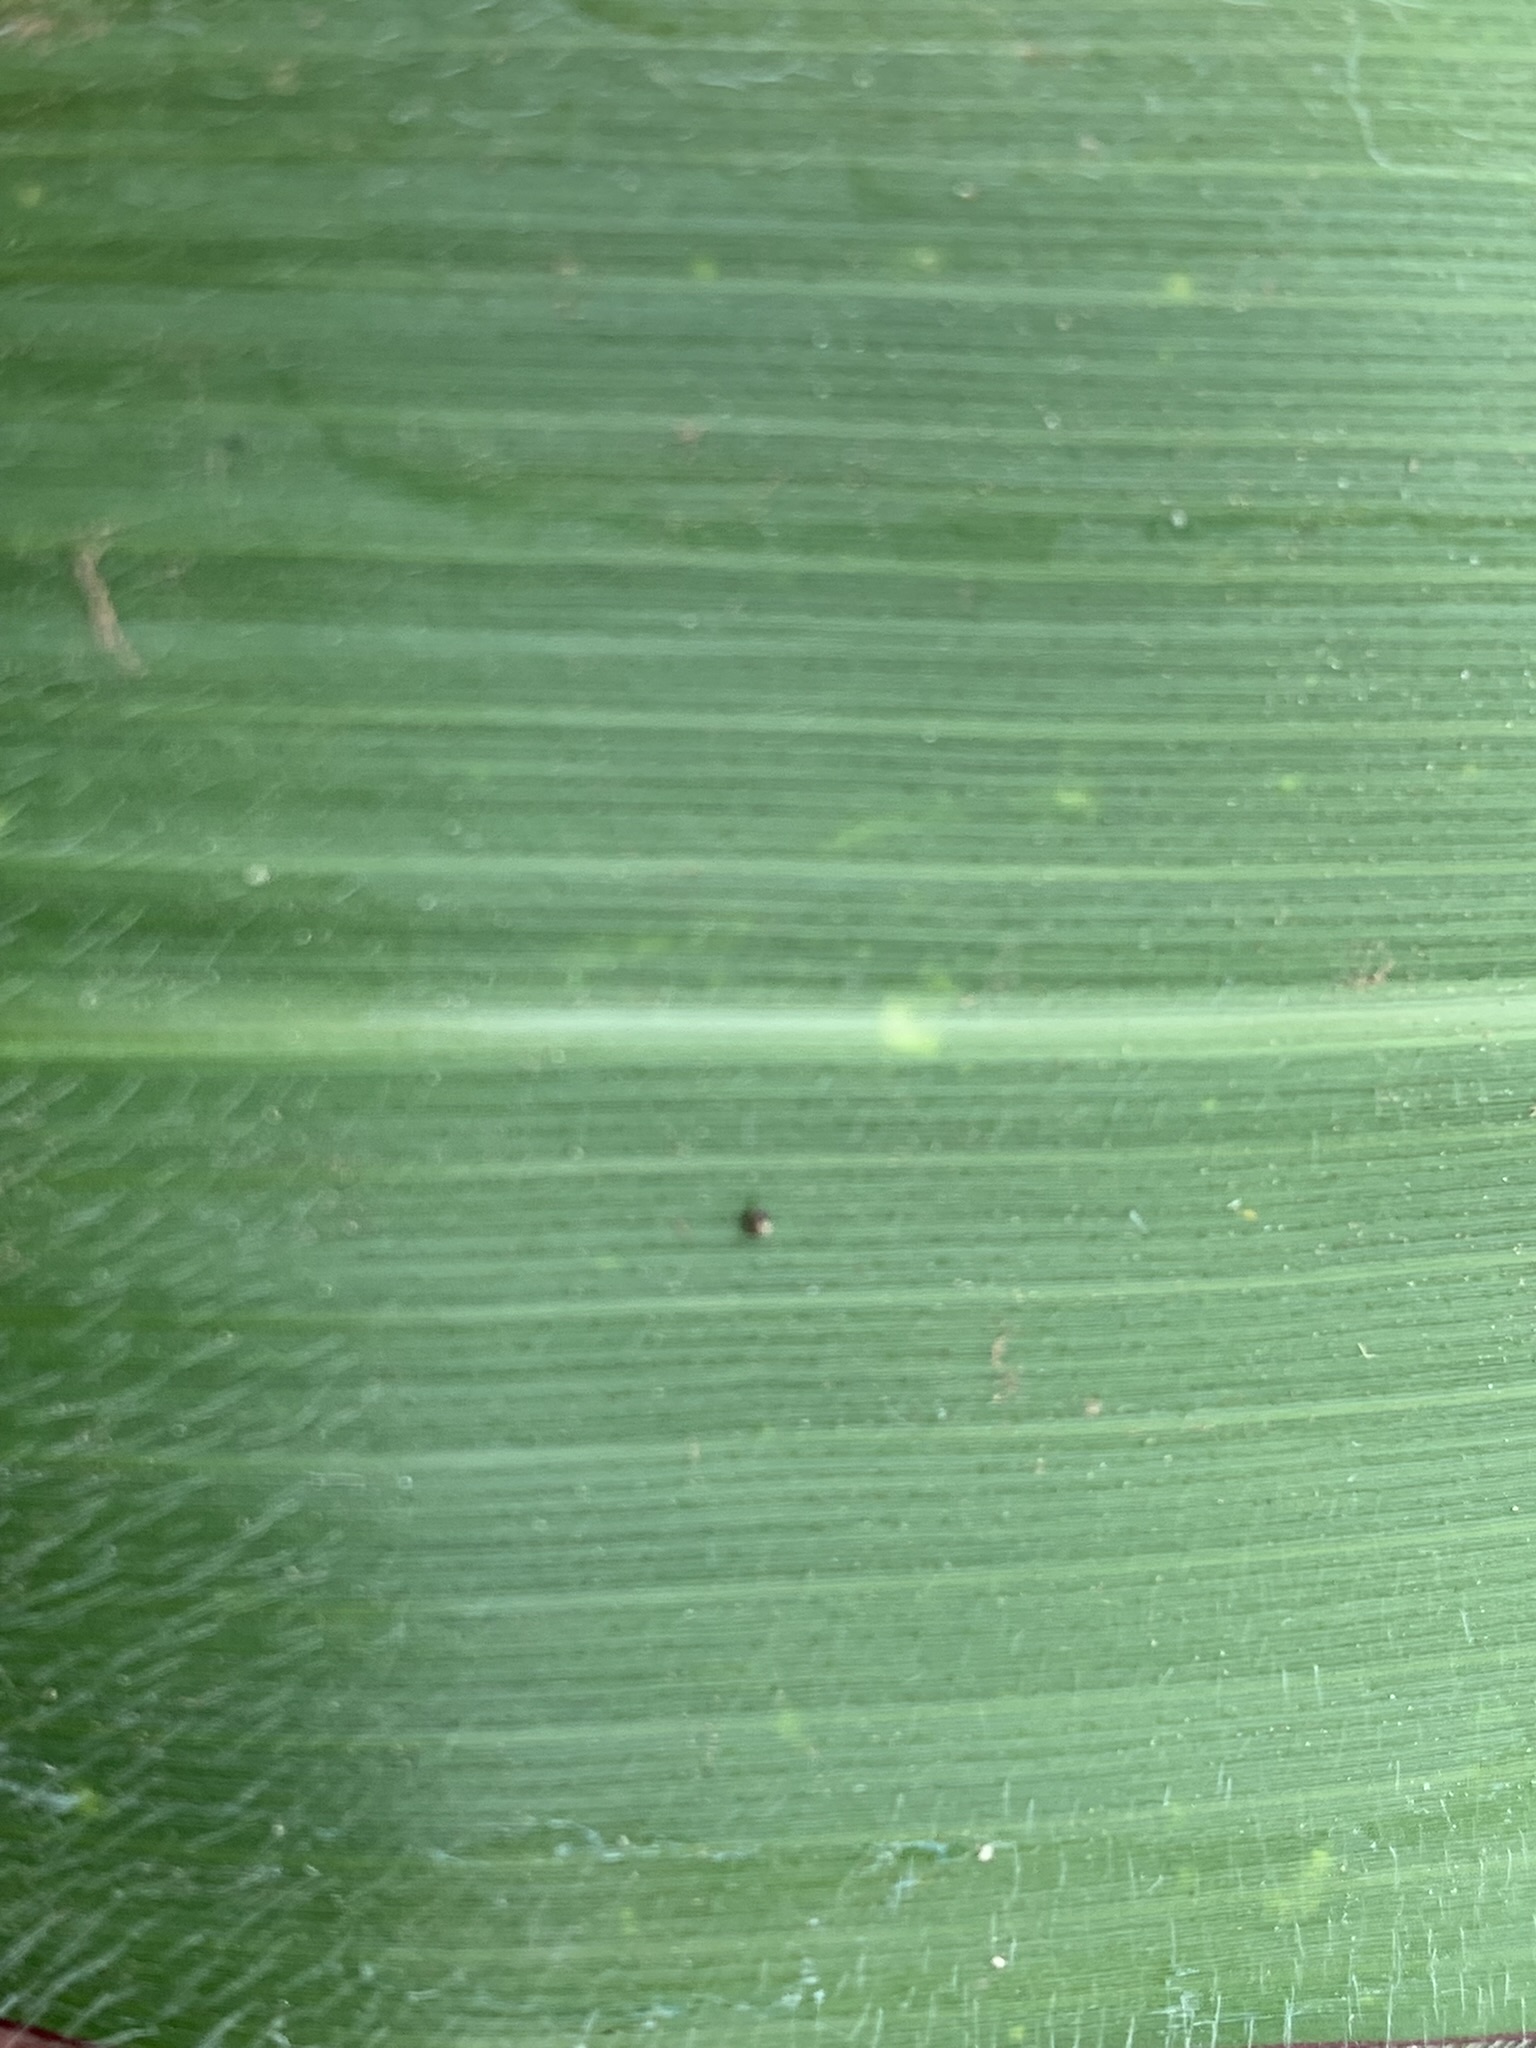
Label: Healthy